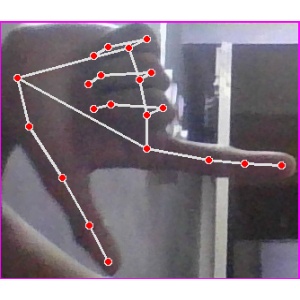
अक्षर: ख